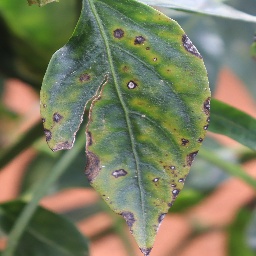
Label: cercospora